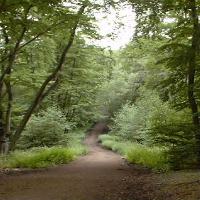
Weather: cloudy or overcast